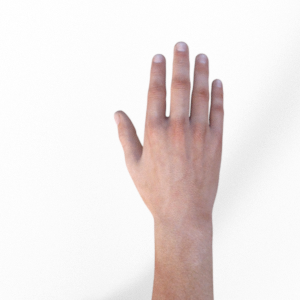
Label: paper